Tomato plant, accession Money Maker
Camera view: bottom (45 deg); turntable rotation: 210 degrees
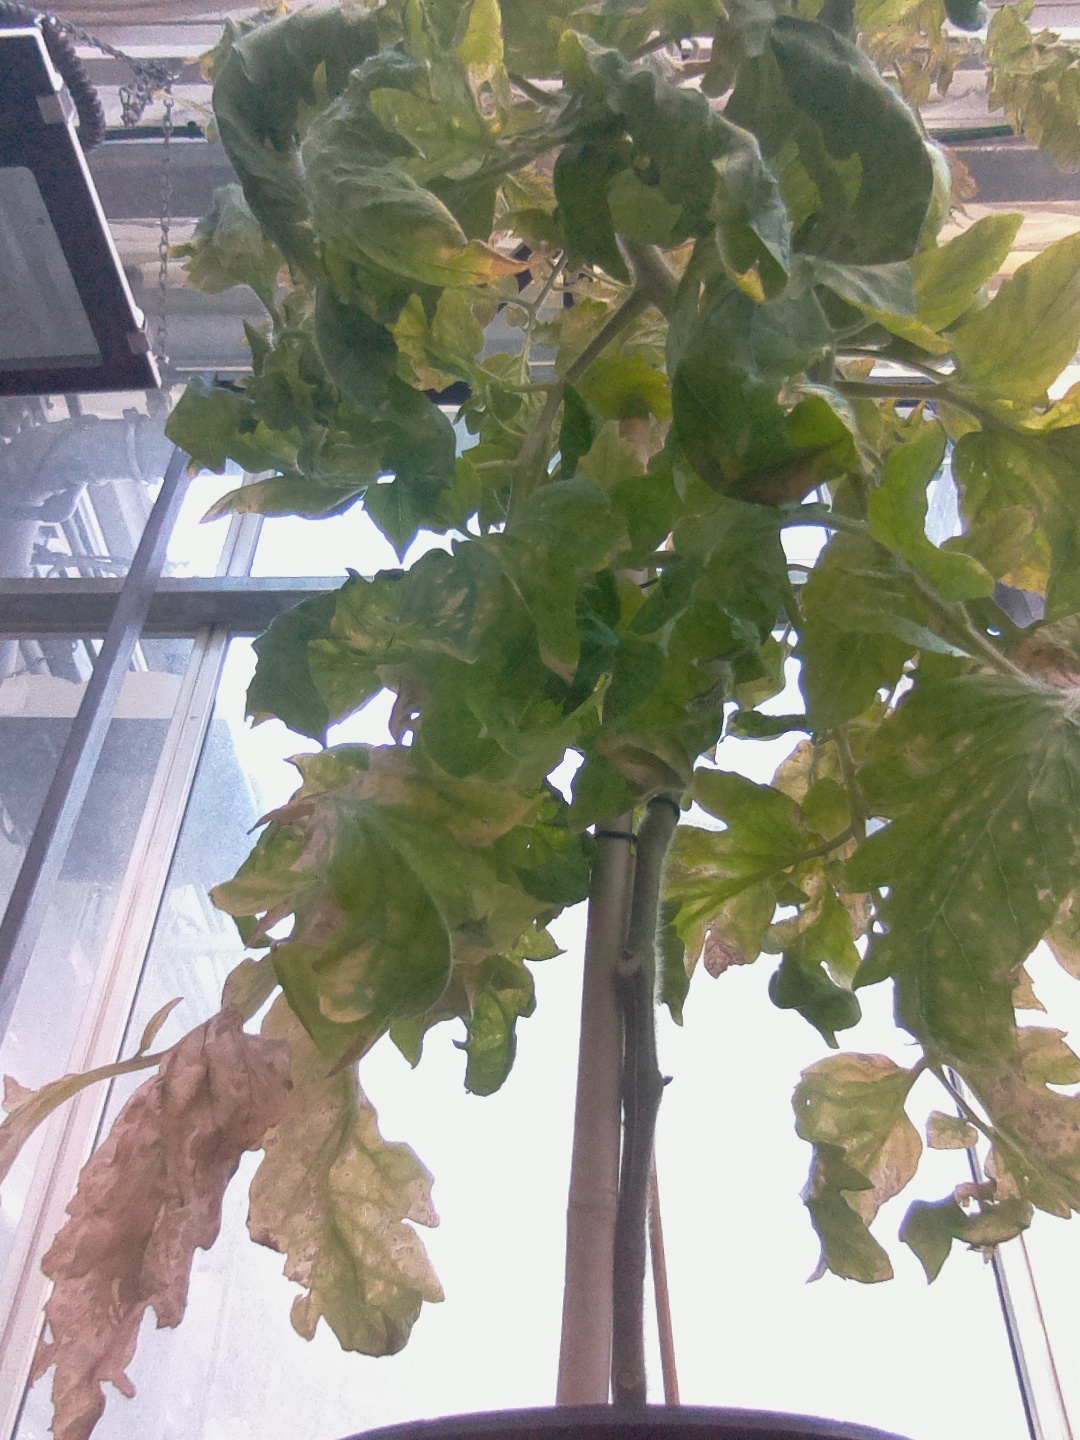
BBCH growth stage 81: 10%-20% of fruits show typical fully ripe color